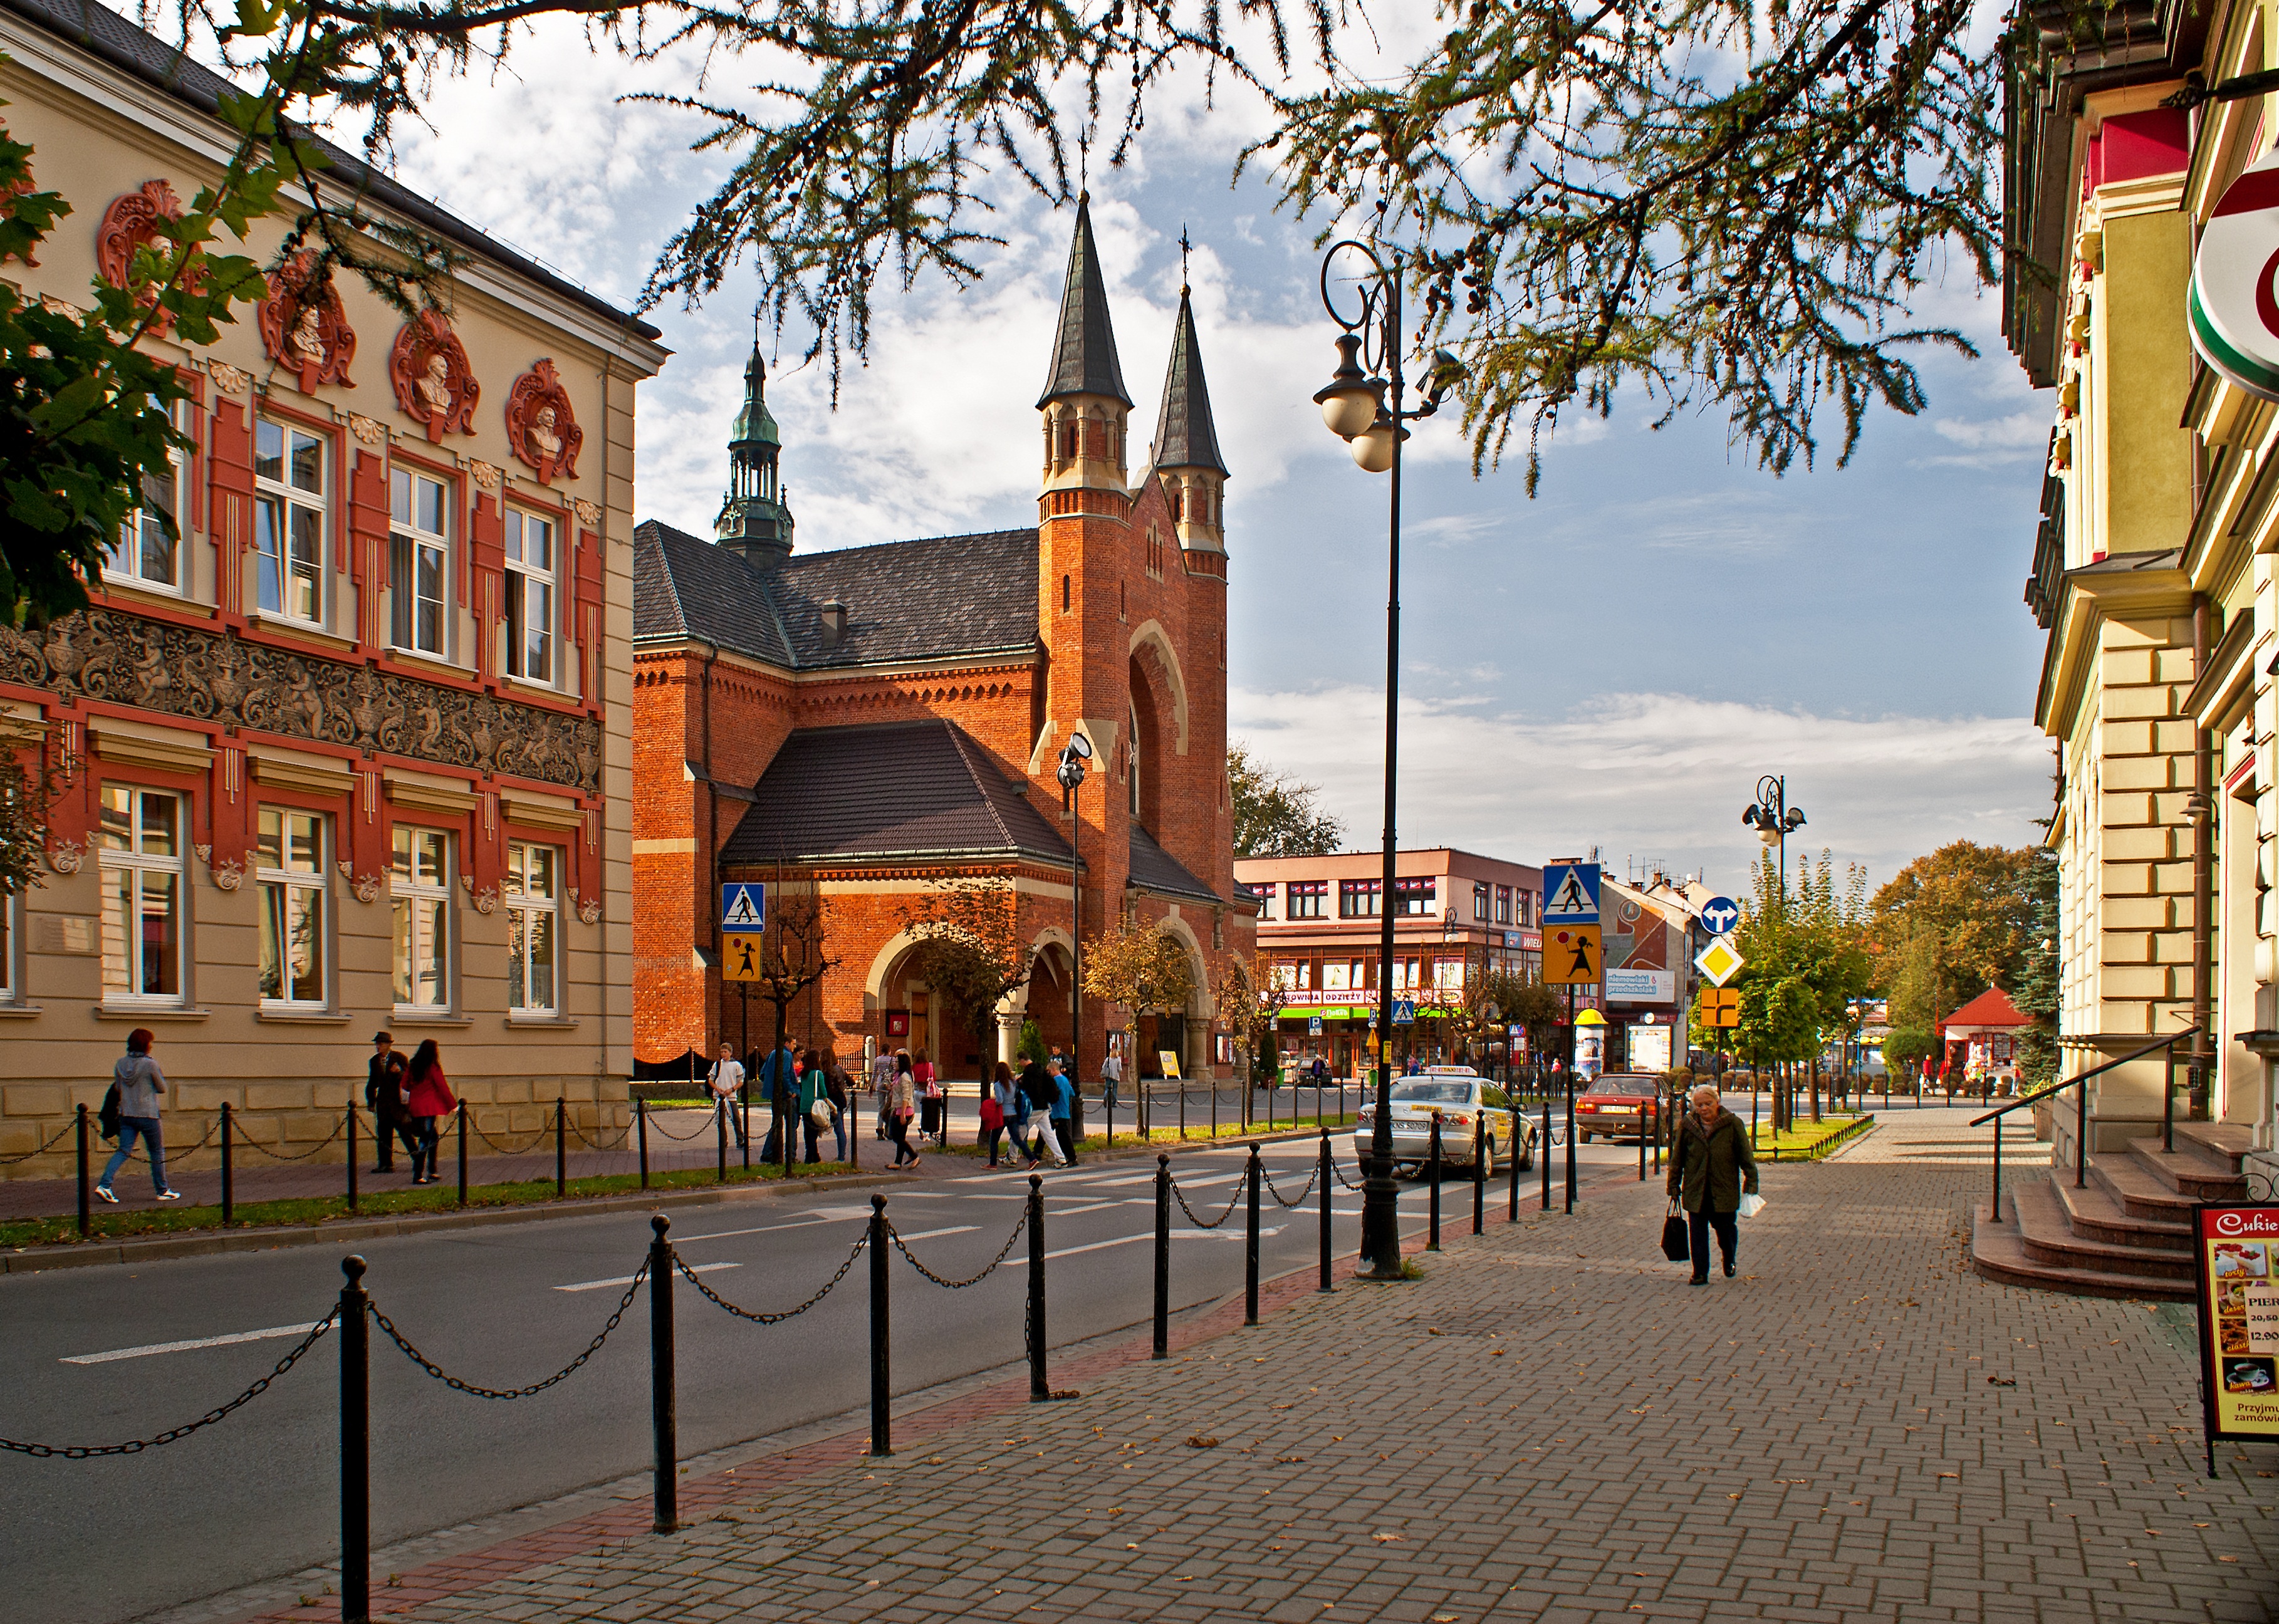
pedestrian, architecture, road, street, town, city, cityscape, downtown, plaza, autumn, landmark, church, tourism, public space, buildings, townhouses, town square, sacred, renovation, monuments, decorating, neighbourhood, seasons of the year, the old town, malopolska, urban area, new filtrate, human settlement, urban general views, colorful buildings